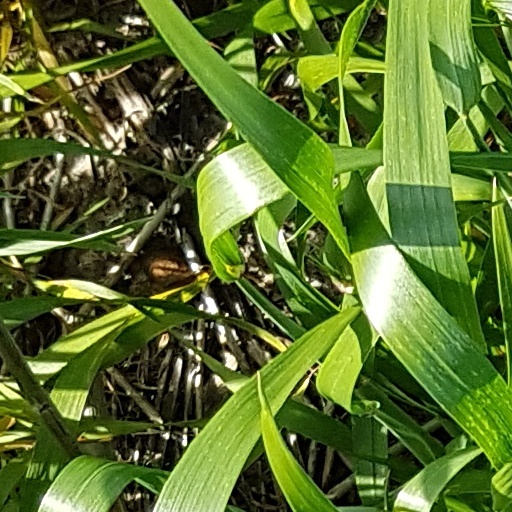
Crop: wheat